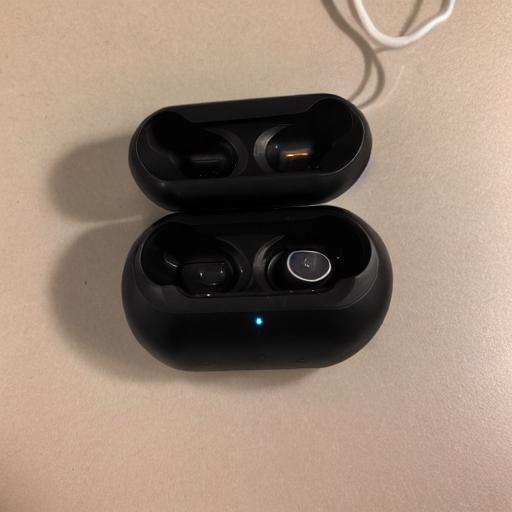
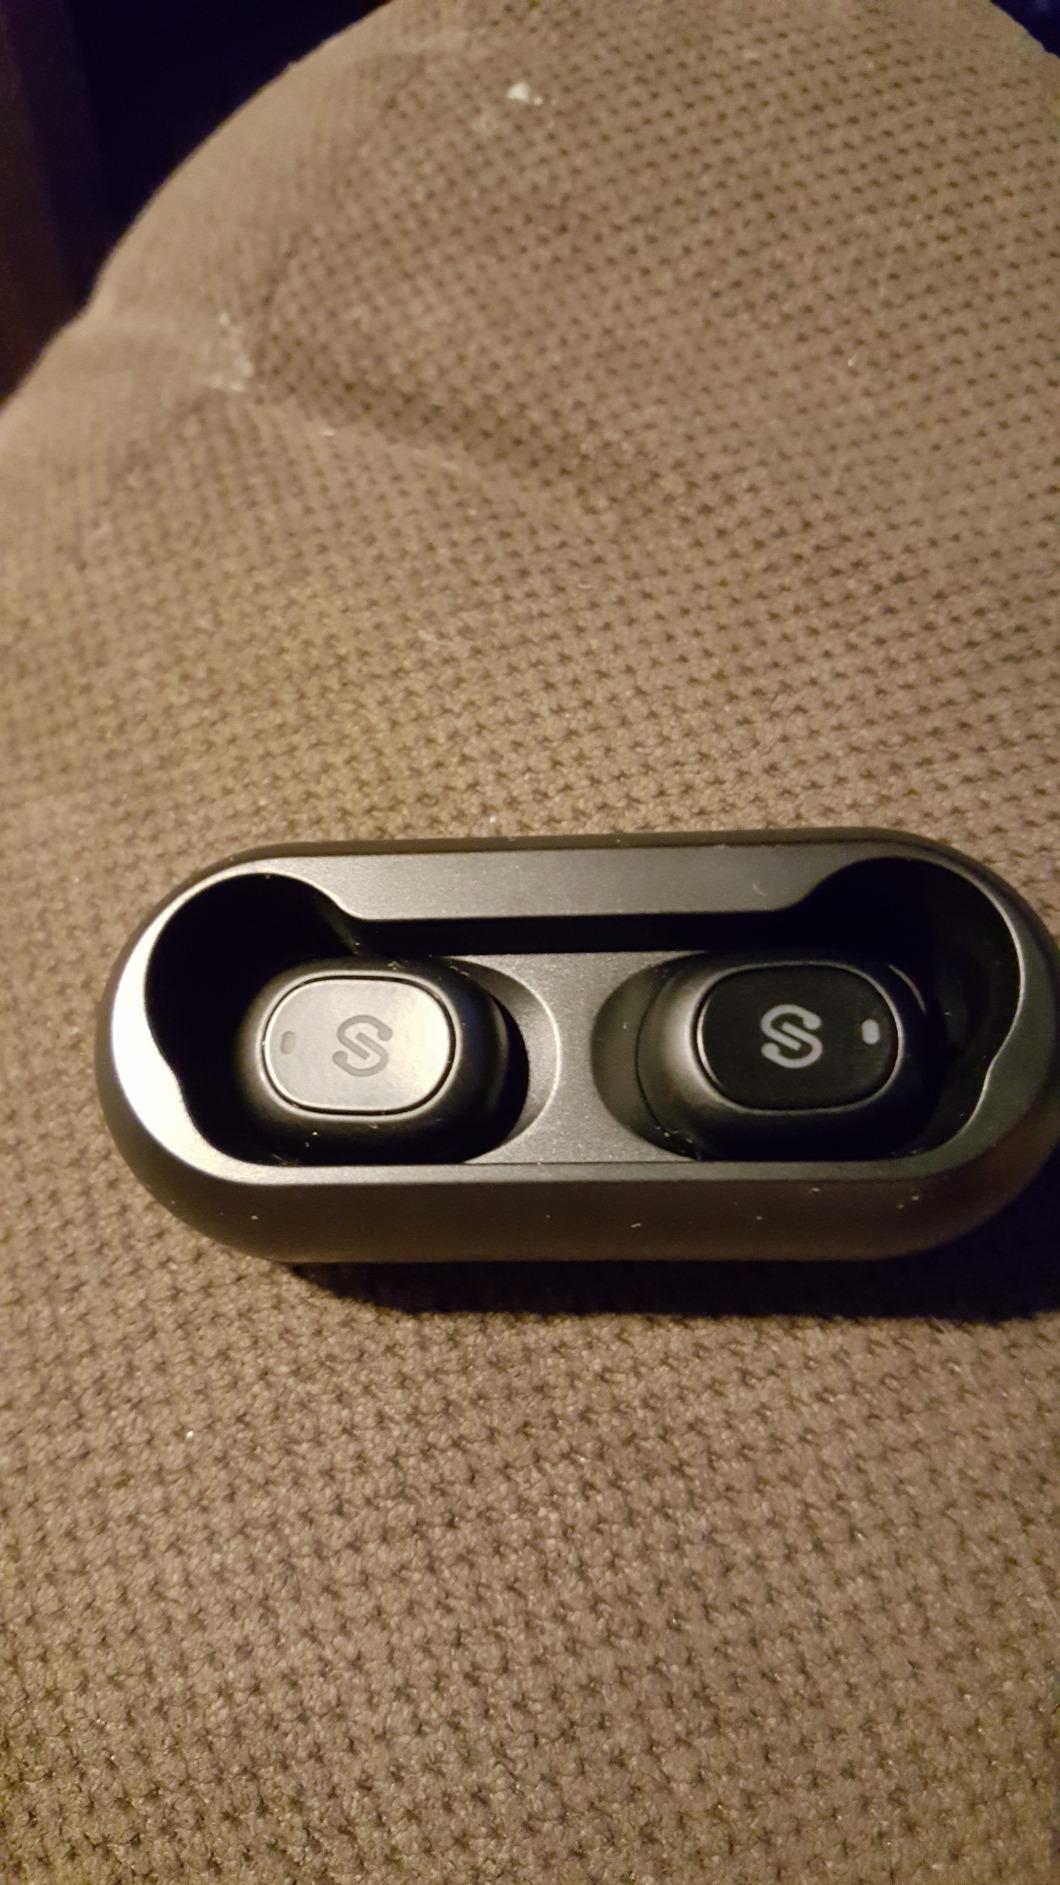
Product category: earbuds
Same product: no